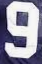
Number: 9